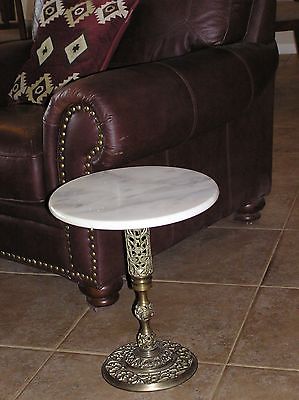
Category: table